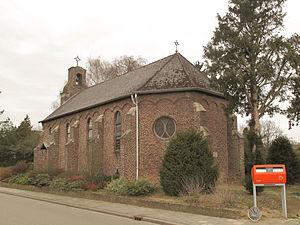
Panheel est un hameau néerlandais situé dans la commune de Maasgouw, dans la province du Limbourg néerlandais. Le 1ᵉʳ janvier 2007, le hameau comptait 210 habitants.